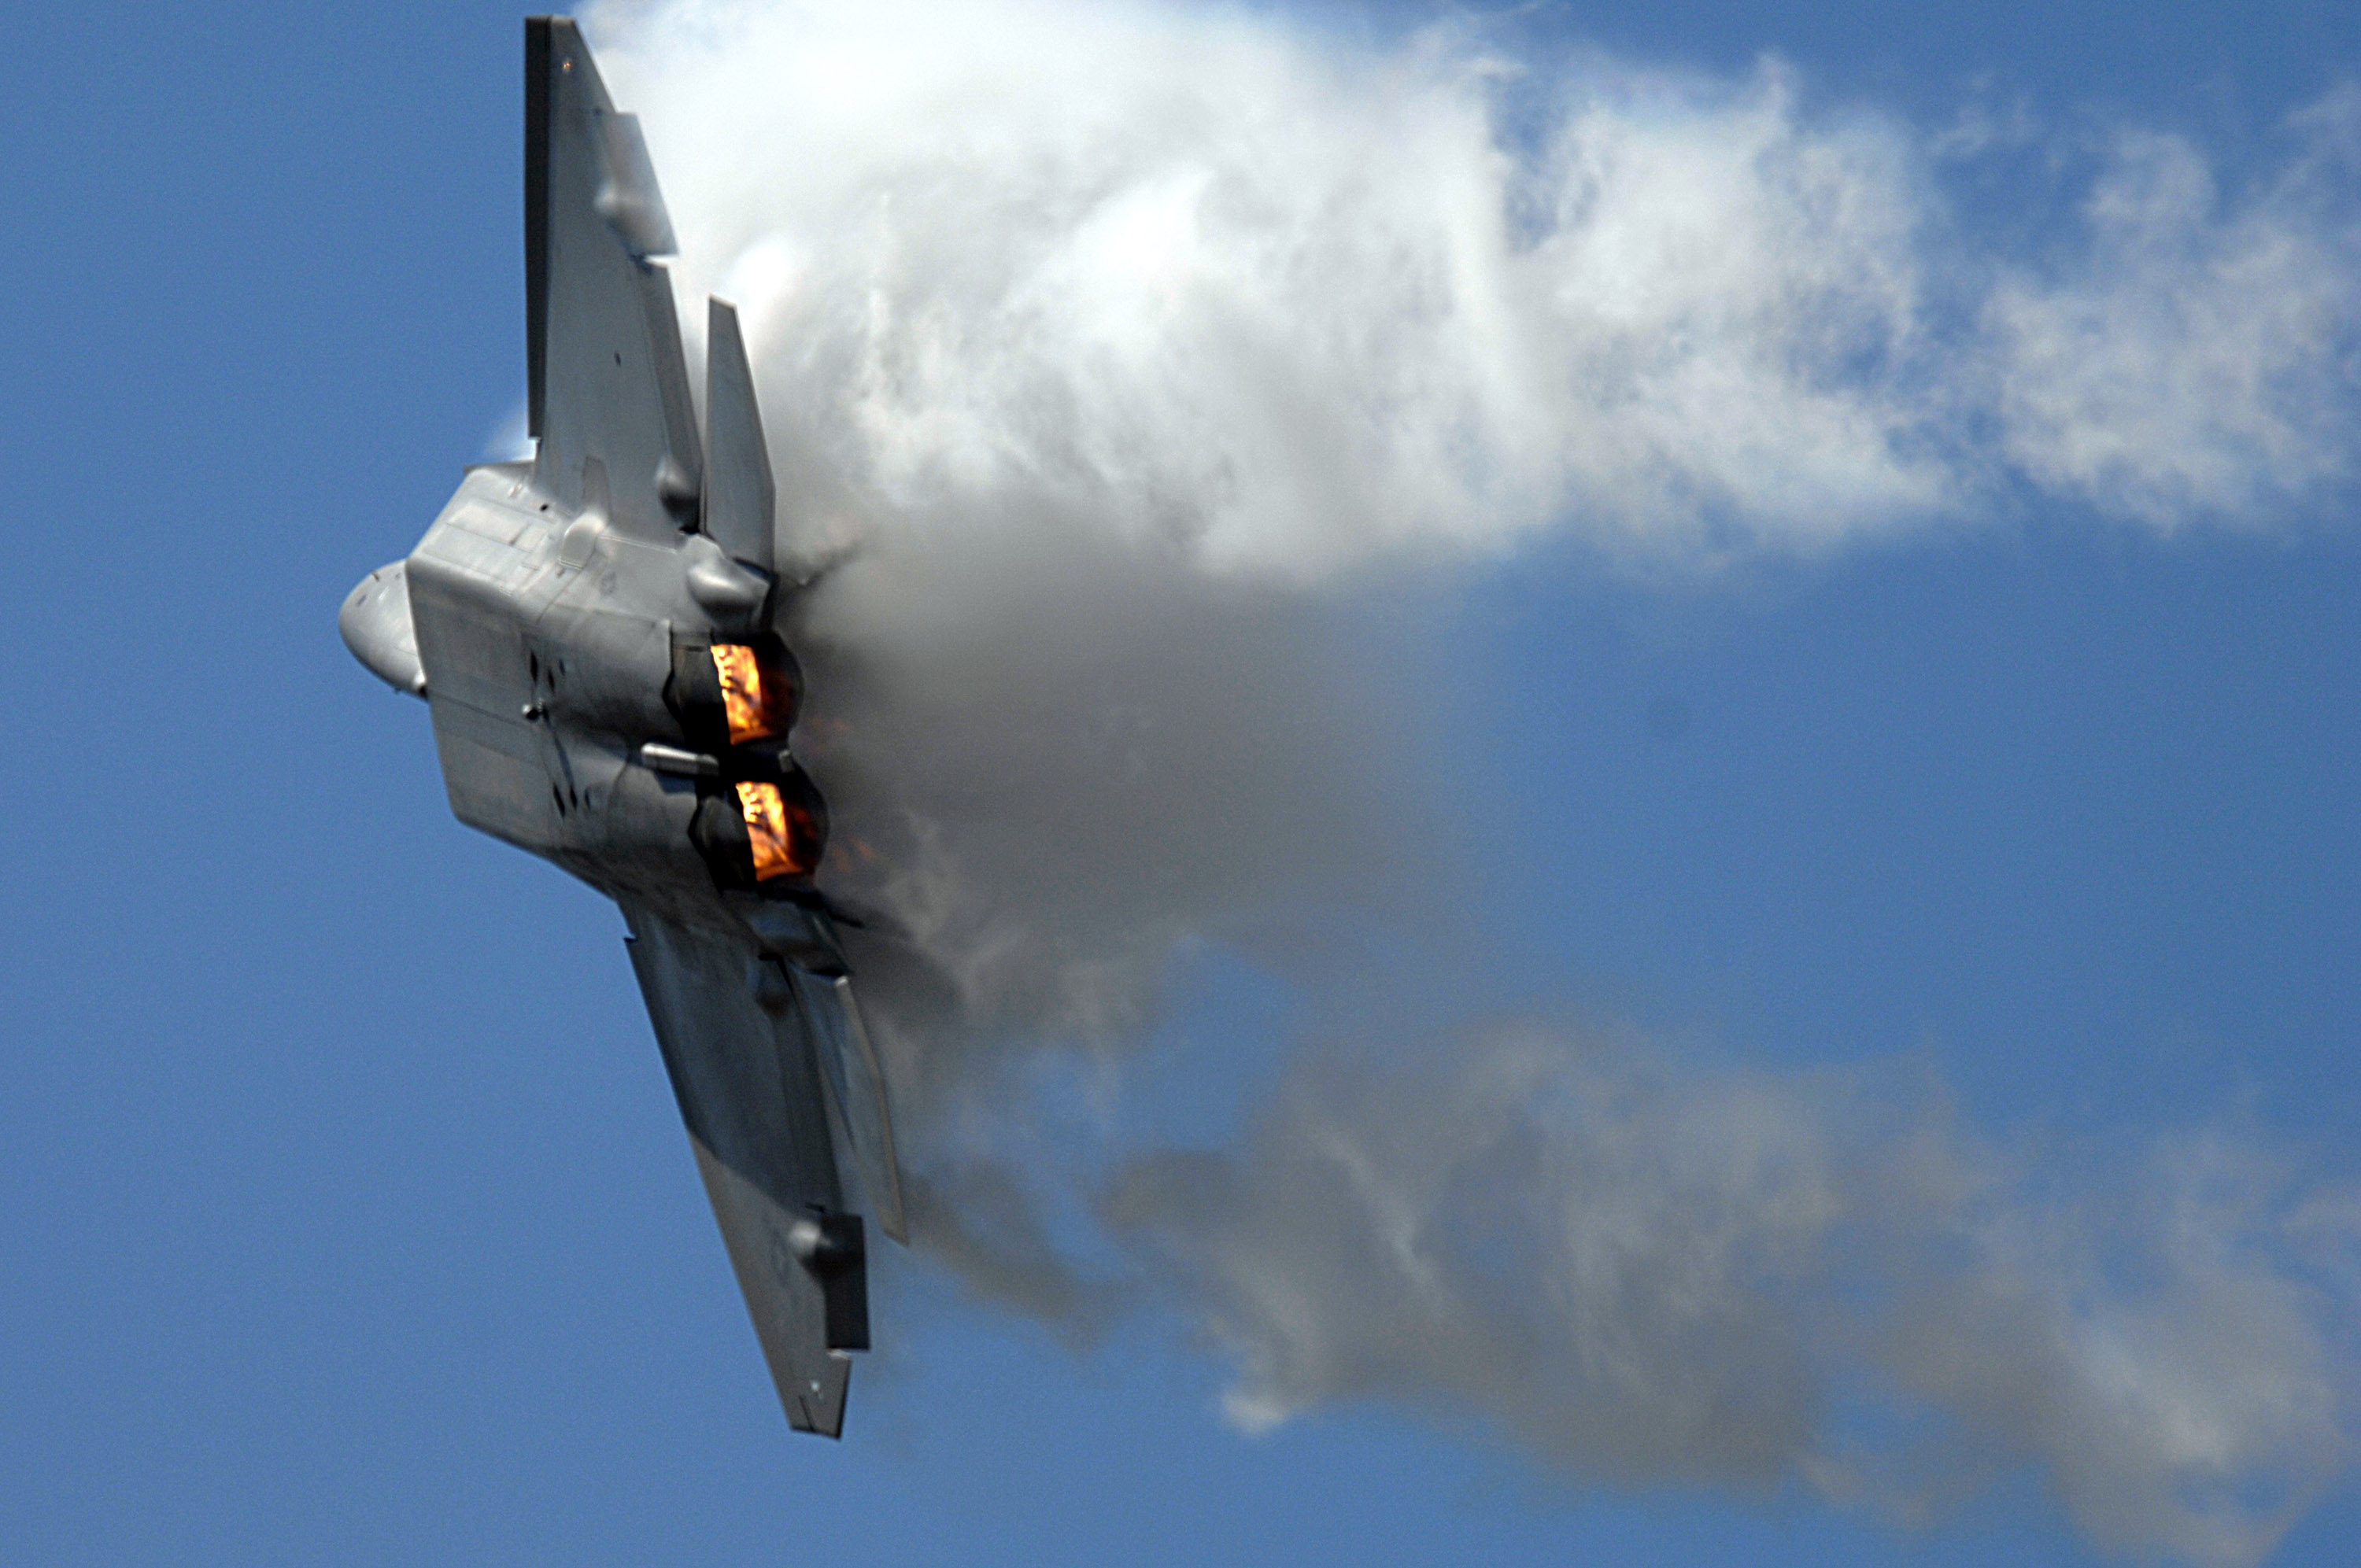
wing, sky, flying, airplane, aircraft, military, jet, vehicle, aviation, flight, usa, raptor, performance, turn, air show, air force, jet aircraft, aerobatics, fighter aircraft, military aircraft, f 22, atmosphere of earth, mcdonnell douglas fa 18 hornet, lockheed martin